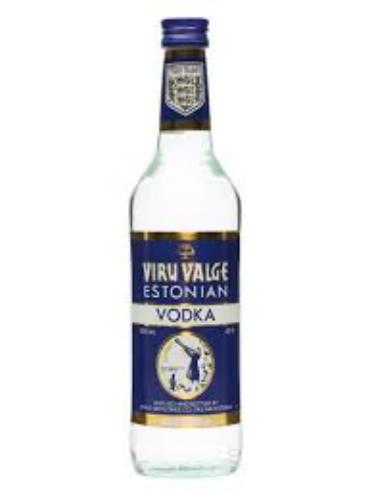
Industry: Food